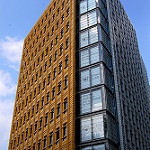
Label: buildings